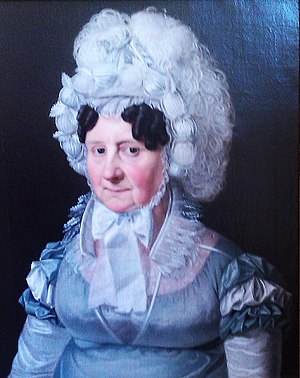
Marie Kofoed
Etatsrådinde Marie Kofoed (1822)